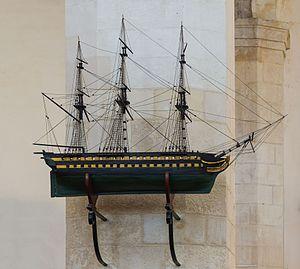
Maquette (vers 1810) de navire marchand en ex-voto, le ""Augustin de la Rochelle"", église Saint-Sauveur, La Rochelle, Charente-Maritime."